Convention (meeting)

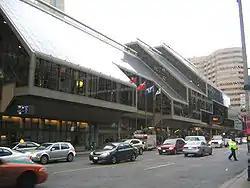
Metro Toronto Convention Centre, late 2004.

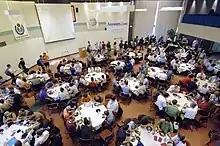
Wikimania 2006: Photo of some participants during the lunch break. Wikimania is an international conference of users of Wikipedia and other projects operated by the Wikimedia Foundation, which has been held annually since 2005.

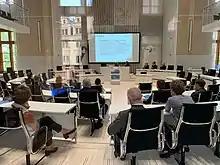
Lecture during the summer meeting of the Association of North German Surgeons in the Mecklenburg-Western Pomerania State Parliament building.

A convention (or event), in the sense of a meeting, is a gathering of individuals who meet at an arranged place and time in order to discuss or engage in some common interest. The most common conventions are based upon industry, profession, and fandom. Trade conventions typically focus on a particular industry or industry segment, and feature keynote speakers, vendor displays, and other information and activities of interest to the event organizers and attendees. Professional conventions focus on issues of concern along with advancements related to the profession. Such conventions are generally organized by societies or communities dedicated to promotion of the topic of interest. Fan conventions usually feature displays, shows, and sales based on pop culture and guest celebrities. Science fiction conventions traditionally partake of the nature of both professional conventions and fan conventions, with the balance varying from one to another. Conventions also exist for various hobbies, such as gaming or model railroads.